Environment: real
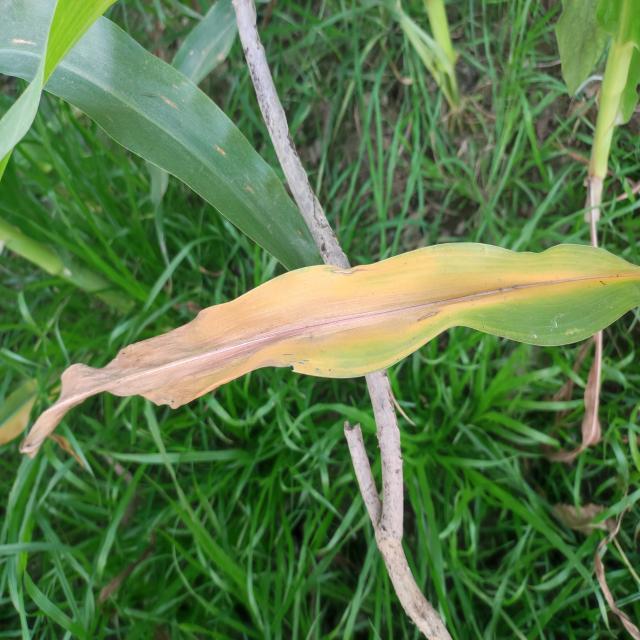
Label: nitrogen_deficiency